Patronages of the Immaculate Conception

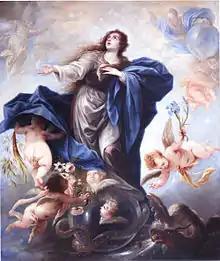
"La Inmaculada Concepción de Maria" by Juan Antonio de Frías y Escalante. Oil painting on canvas. Museum of Fine Arts. Córdoba, Spain.

In the Catholic Church, several locations around the world invoke the patronage of the Immaculate Conception. Catholic diocesan authorities with the expressed and written approval of the Pope in countries including the United States, Brazil, Korea, the Philippines and Spain designate the Blessed Virgin Mary as their principal patroness.